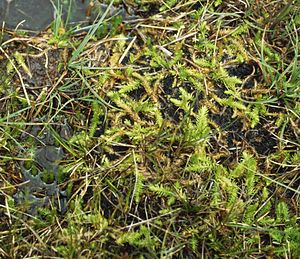
Lycopodiella
Lycopodiella inundata
Lycopodiella er en af flere slægter i Ulvefod-familien. Ulvefod hører til blandt de mest primitive af alle Karplanter og formerer sig ved sporer. De er jordboende eller epifyttiske. Slægten har i alt 38 arter fordelt over hele verdnen, flest forskellige arter i tropisk Amerika og Ny Guinea.